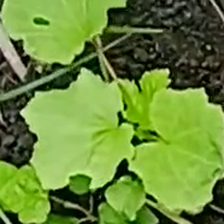
Weed species: Little_Mallow(Malva parviflora)